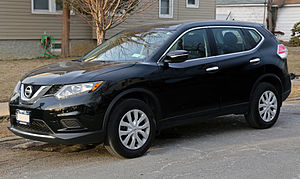
Nissan Rogue
Nissan Rogue fra 2014
Nissan Rogue er en SUV produceret af Nissan siden 2008 for det amerikanske marked. Den første generation blev produceret fra 2008 til 2014 og anden generation siden 2014. Anden generation er identisk med den europæiske Nissan X-Trail.